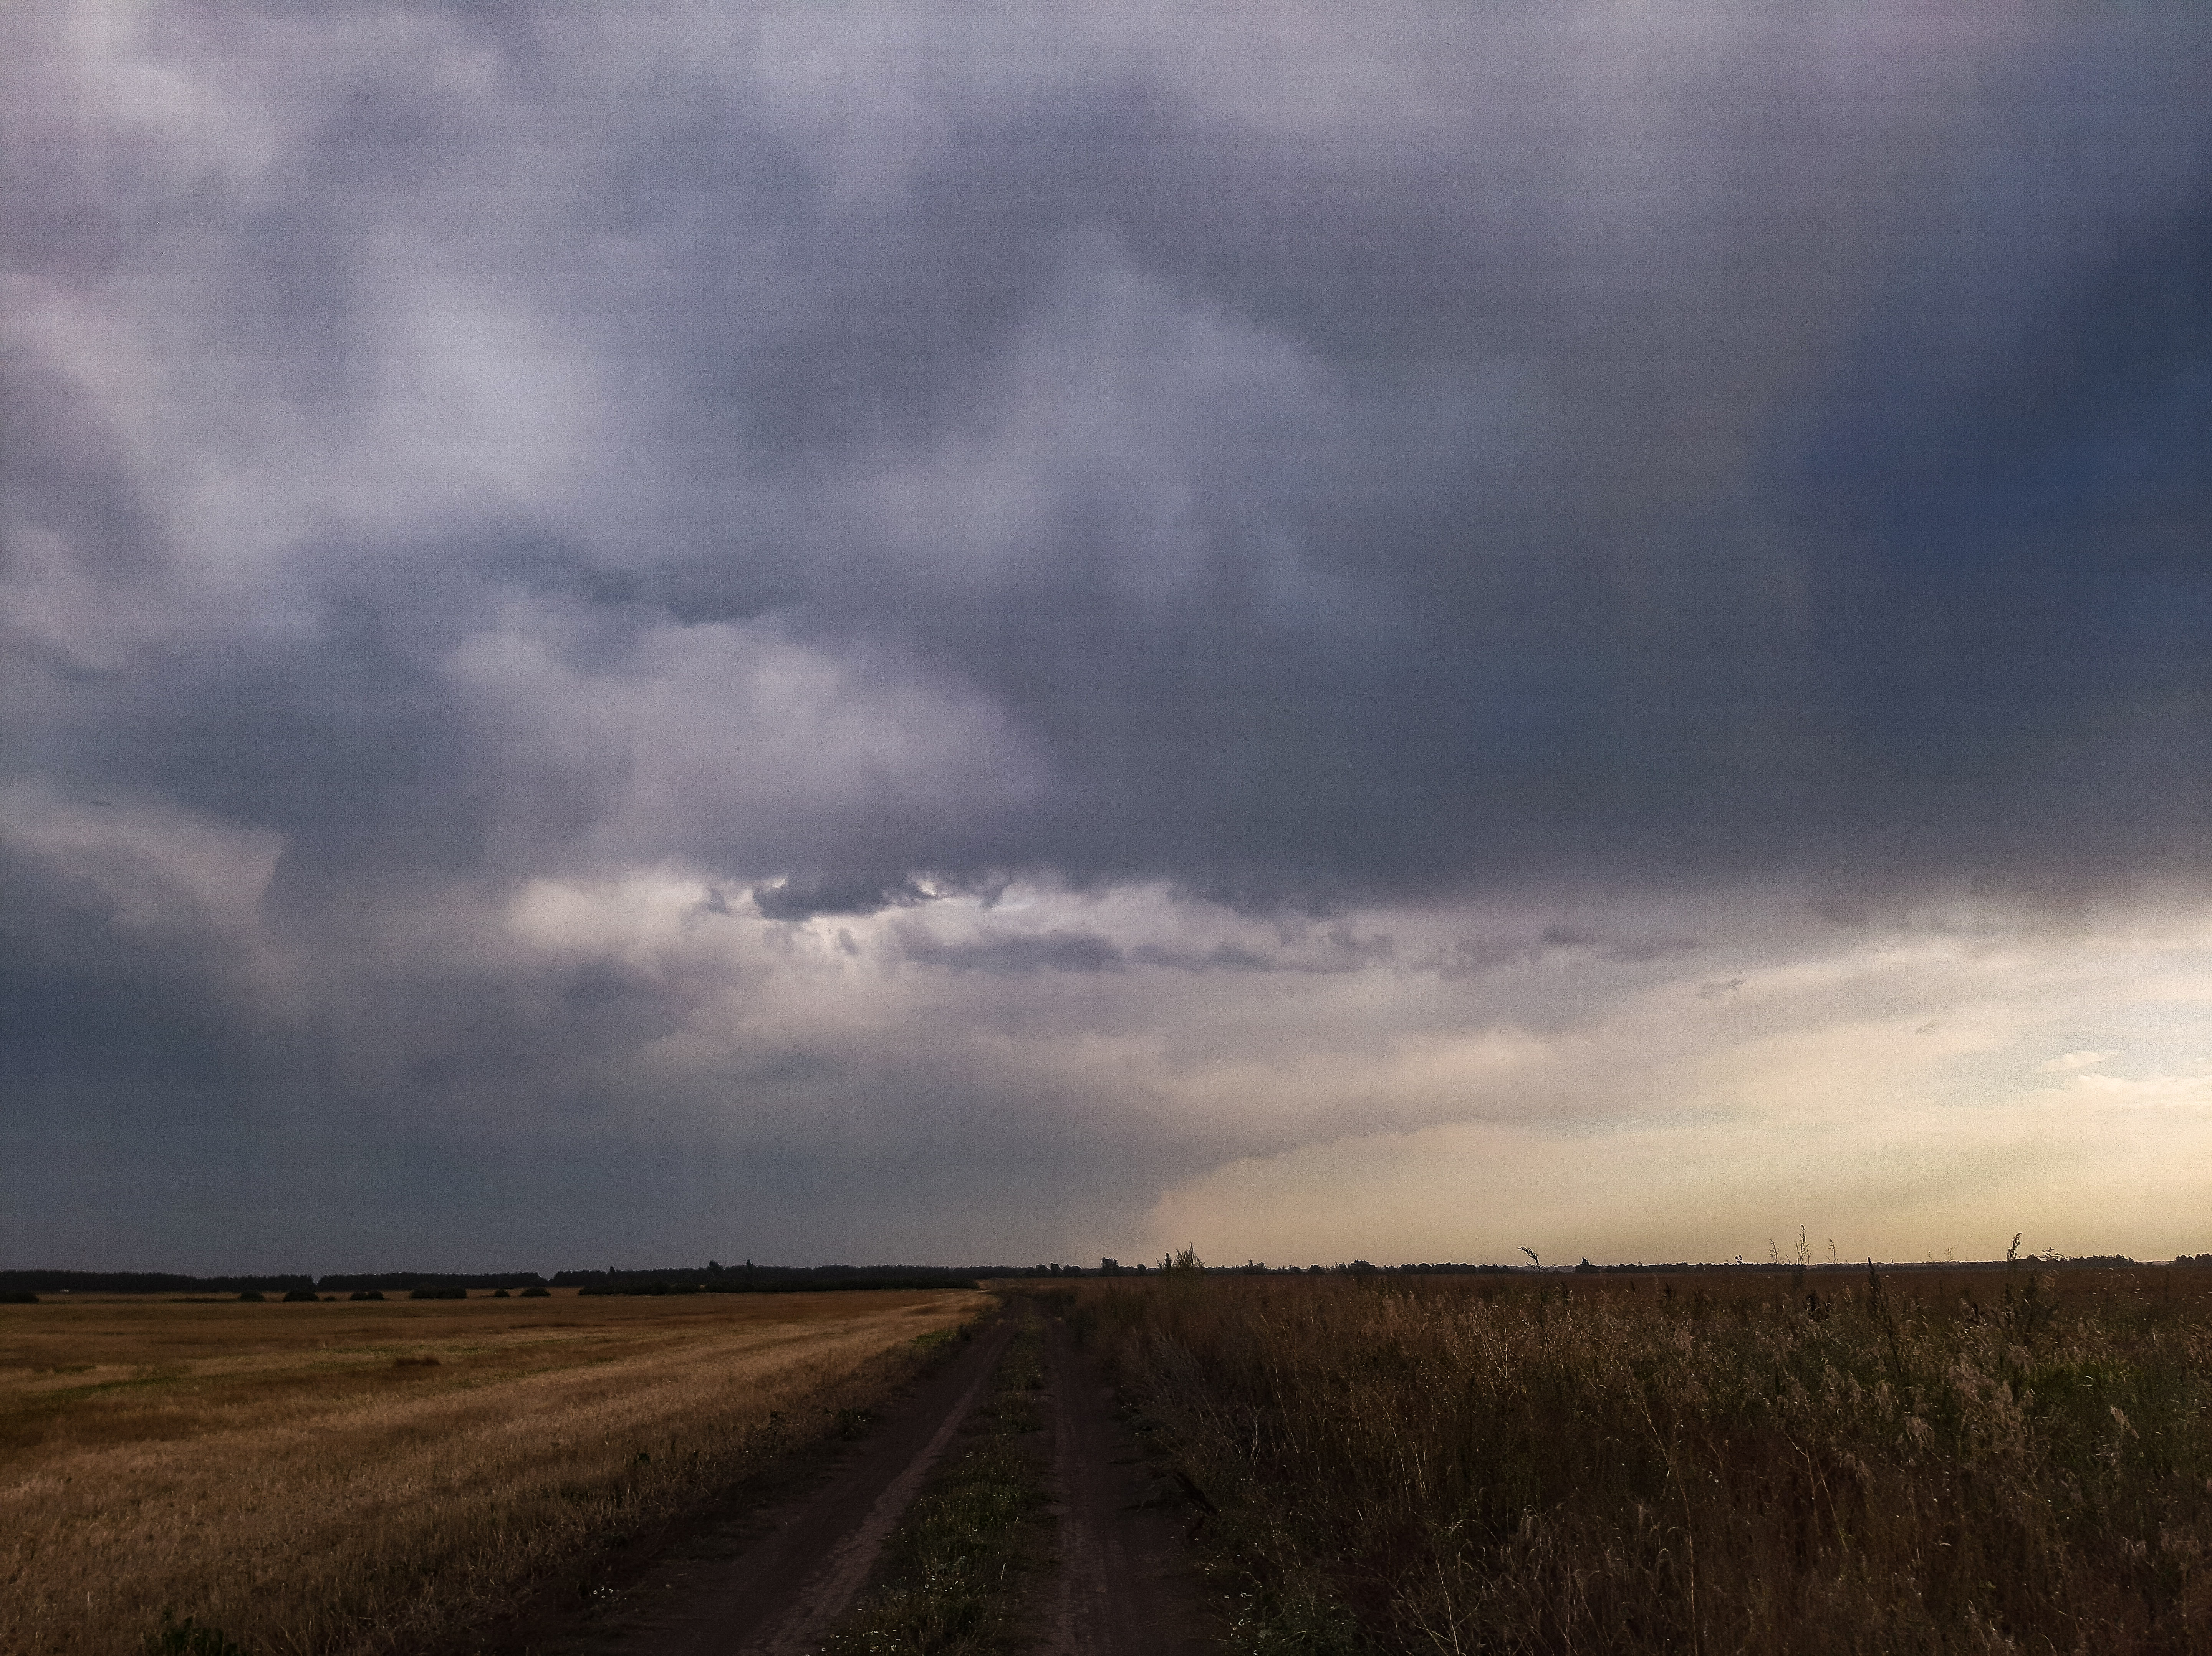
harvest, field, summer, ear, sky, weather, gray, green, village, life, plant, seeds, sowing, bread, golden, blue, white, rays, day, sun, clouds, rain, tree, freedom, hills, horizon, freshness, road, lonely, pearls, cloud, atmosphere, natural landscape, cumulus, grass, landscape, agriculture, plain, grassland, meadow, asphalt, wind, prairie, road surface, meteorological phenomenon, pasture, soil, steppe, evening, hill, crop, dirt road, storm, wildlife, wood, savanna, tundra, farm, road trip